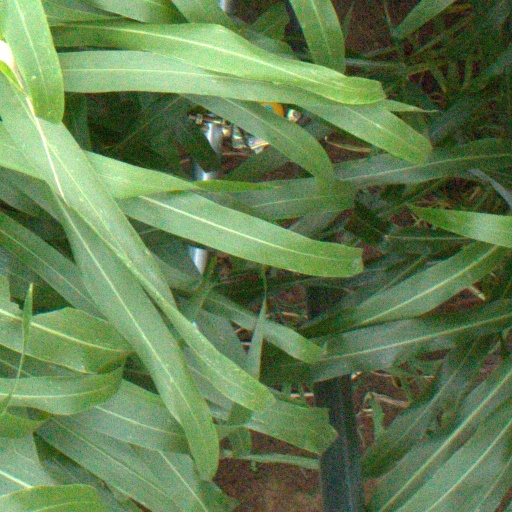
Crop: sorghum